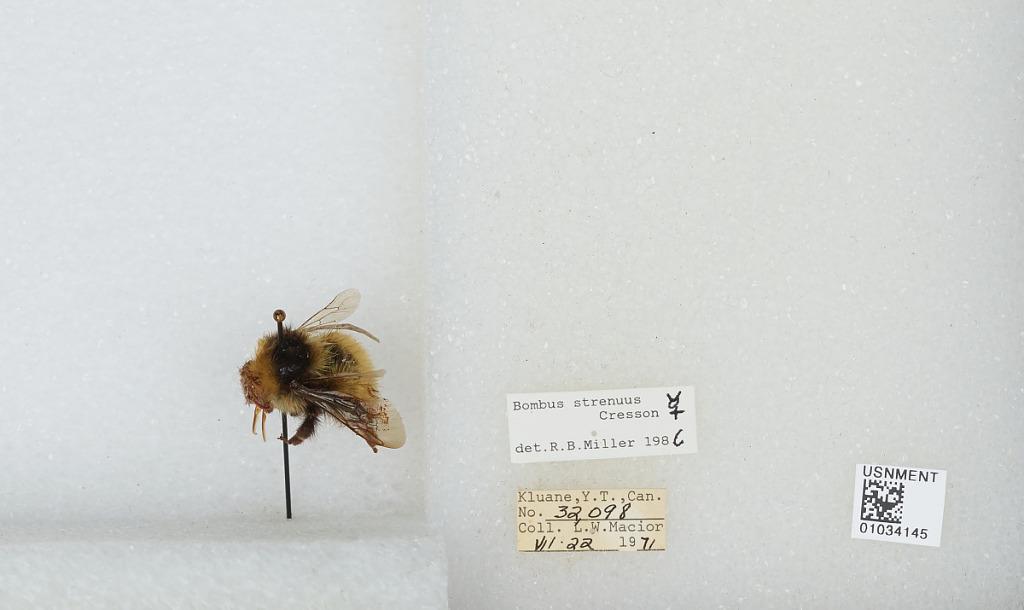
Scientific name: Bombus (Alpinobombus) neoboreus Sladen
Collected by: L. Macior
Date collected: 1971-7-22
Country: Canada
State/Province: Yukon Territory
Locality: Kluane
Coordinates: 60.75, -139.5
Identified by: Miller, R. B.